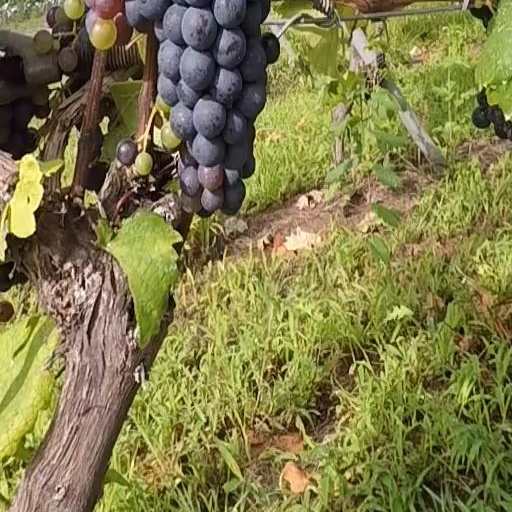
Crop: grape